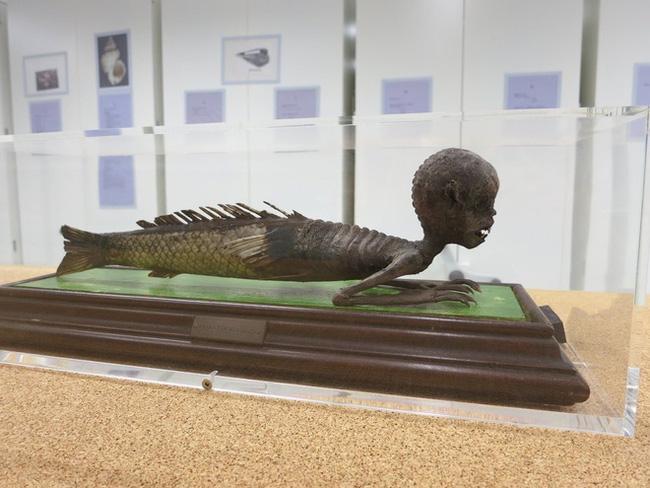
có một mẫu vật đang được bảo quan trong một hộp kính